Trachyte

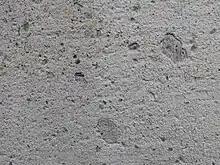
A cut sample of trachyte, with phenocrysts of sanidine, in a wall in Germany

Trachyte is an extrusive igneous rock composed mostly of alkali feldspar. It is usually light-colored and aphanitic (fine-grained), with minor amounts of mafic minerals, and is formed by the rapid cooling of lava (or shallow intrusions) enriched with silica and alkali metals. It is the volcanic equivalent of syenite.